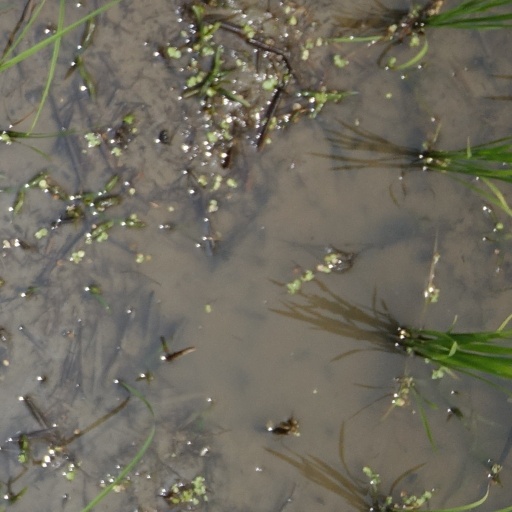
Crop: rice